Struma (river)

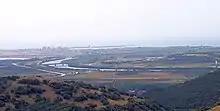
View near the Greek coast

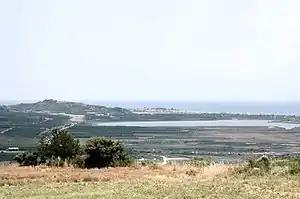
The ancient Persian fort at Eion (left) and the mouth of the Strymon River (right), seen from Ennea Hodoi (Amphipolis)

In 437 BC, the ancient Greek city of Amphipolis was founded near the river's entrance to the Aegean, at the site previously known as ('Nine roads'). When Xerxes I of Persia crossed the river during his invasion in 480 BC he buried alive nine young boys and nine maidens as a sacrifice to the river god. The forces of Alexander I of Macedon defeated the remnants of Xerxes' army near Ennea Hodoi in 479 BC. In 424 BC the Spartan general Brasidas after crossing the entire Greek peninsula sieged and conquered Amphipolis. According to the ancient sources, the river was navigable from its mouth up to the ancient (and today dried) Cercinitis lake, which also favored the navigation; and thus was formed in antiquity an important waterway that served the communication between the coasts of Strymonian Gulf and the Thracian hinterland and almost to the city of Serres.